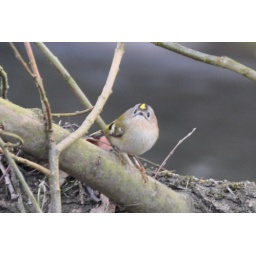
Britain's smallest bird - well spotted by Hannah's dad!